Pliny the Younger

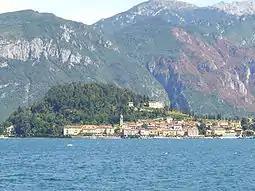
View of Bellagio in Lake Como. The institution on the hill is Villa Serbelloni, believed to have been constructed on the site of Pliny's villa "Tragedy."

Being wealthy, Pliny owned many villas and wrote in detail about his villa near Ostia, at Laurentum, Italy. Others included one near Lake Como named "Tragedy" because of its location high on a hill, and, another, "Comedy," on the shores of the lake, so called because it was sited low down, referencing the practice of actors in comedy wearing flat shoes, while those in tragedy wore high-heeled buskins.